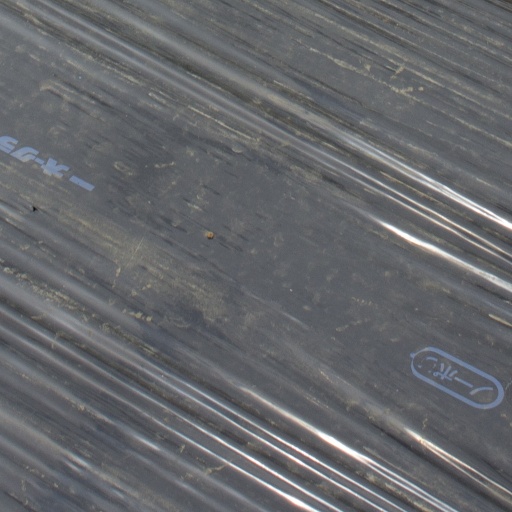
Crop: Jerusalem artichoke